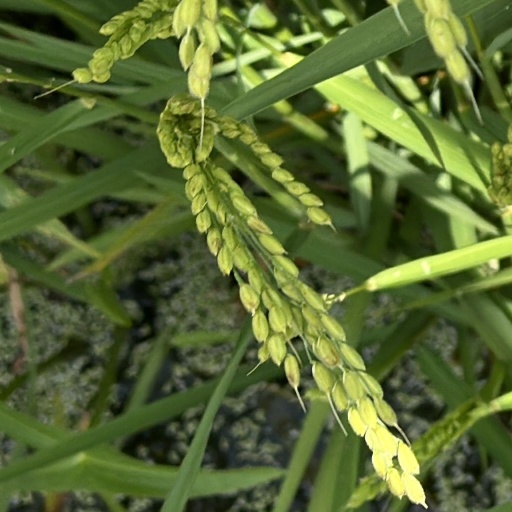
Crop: rice